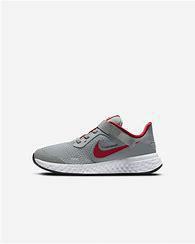
Brand: Nike
Model: Revolution 5 Flyease